Requiem (Delius)

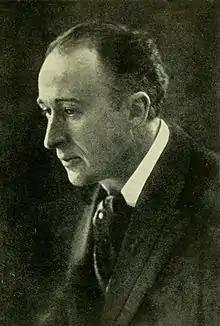
Frederick Delius, 1907

The Requiem by Frederick Delius was written between 1913 and 1916, and first performed in 1922. It is set for soprano, baritone, double chorus and orchestra, and is dedicated "To the memory of all young artists fallen in the war". The "Requiem" is Delius's least-known major work, not being recorded until 1968 and having received only seven performances worldwide by 1980.